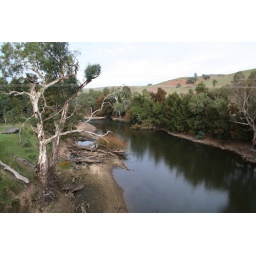
Looking upstream from the old road bridge over the Murrumbidgee River, at Gundagai.New South Wales.